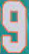
Number: 9